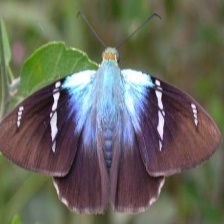
Species: TWO BARRED FLASHER